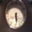
Label: clock